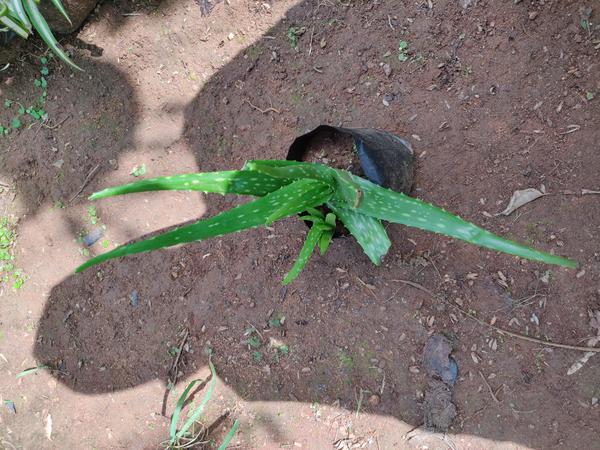
Plant: Aloevera